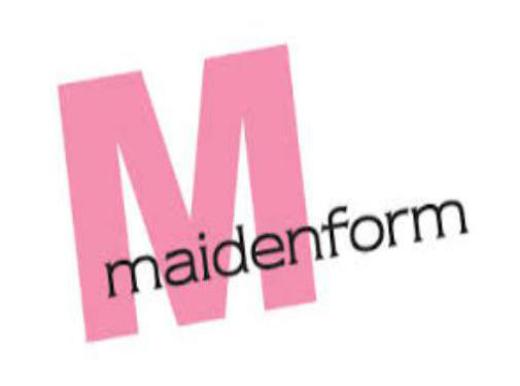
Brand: maidenform
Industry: Clothes